X-cross (BDSM)

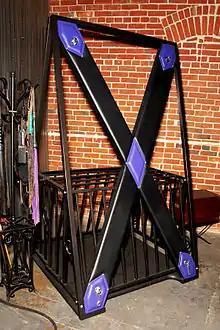
X Cross

The X-cross, X-frame, bondage cross, Saint Andrew's cross or saltire cross is a piece of sex furniture consisting of two diagonal X-shaped bars to which a submissive is secured, typically using restraining points at the ankles, wrists, and waist. It is a common piece of equipment in BDSM dungeons. When secured to an X-cross, the subject is restrained in a standing spreadeagle position. The size of the cross needs to match that of the person attached to it.